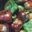
Label: sweet_pepper